William McGregor (football)

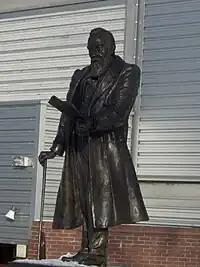
A bronze statue of a man with a large beard, wearing a long coat, leaning on a walking stick, and holding some papers

Although McGregor envisaged the League as a friendly union, within which clubs would share ticket revenues and work together in their mutual best interests, the immediate effect of its creation was that football came to be treated as a business for the first time, as opposed to something that players and officials simply regarded as a pastime. All the clubs involved experienced significant increases in their turnover, which at Aston Villa, McGregor's own club, increased more than sixfold between 1889 and 1899. The wages paid to players, however, remained low due to restrictions imposed by the FA, so clubs were able to use their increased profitability to build larger stadiums and accommodate ever larger crowds of spectators. Although the League initially contained a small number of clubs, all of which were based in the northern half of the country, by the early years of the twentieth century it included clubs from all parts of England. At its peak nearly 100 clubs played in the Football League, and it remained the pre-eminent competition in English football until the 1990s, when the top clubs broke away to form the Premier League. In keeping with McGregor's views on mutual support and co-operation, gate receipts were shared amongst the clubs until the 1980s, which helped to ensure that a select few wealthy clubs were not able to dominate the competition. McGregor himself had little interest in the business aspect of football, and was adamant that the Football League should not challenge the longstanding authority of the FA. The success of the Football League directly inspired the creation of similar competitions in other countries, beginning with Scotland, where the Scottish Football League was formed in 1890.